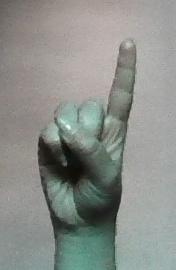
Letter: bb